3rd Infantry Brigade, 2nd Infantry Division

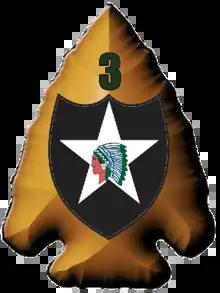
Insignia of the 3rd Brigade 2nd Infantry

The 3rd Stryker Brigade Combat Team, 2nd Infantry Division was a brigade of the United States Army's 2nd Infantry Division.